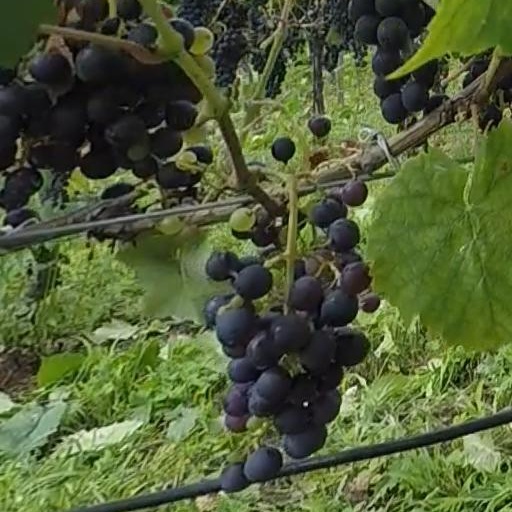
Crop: grape